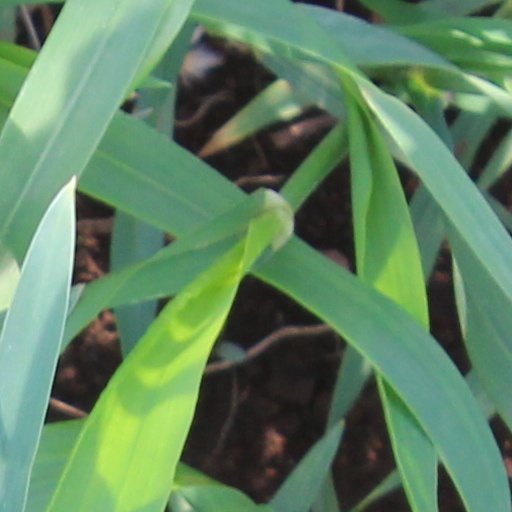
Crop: wheat